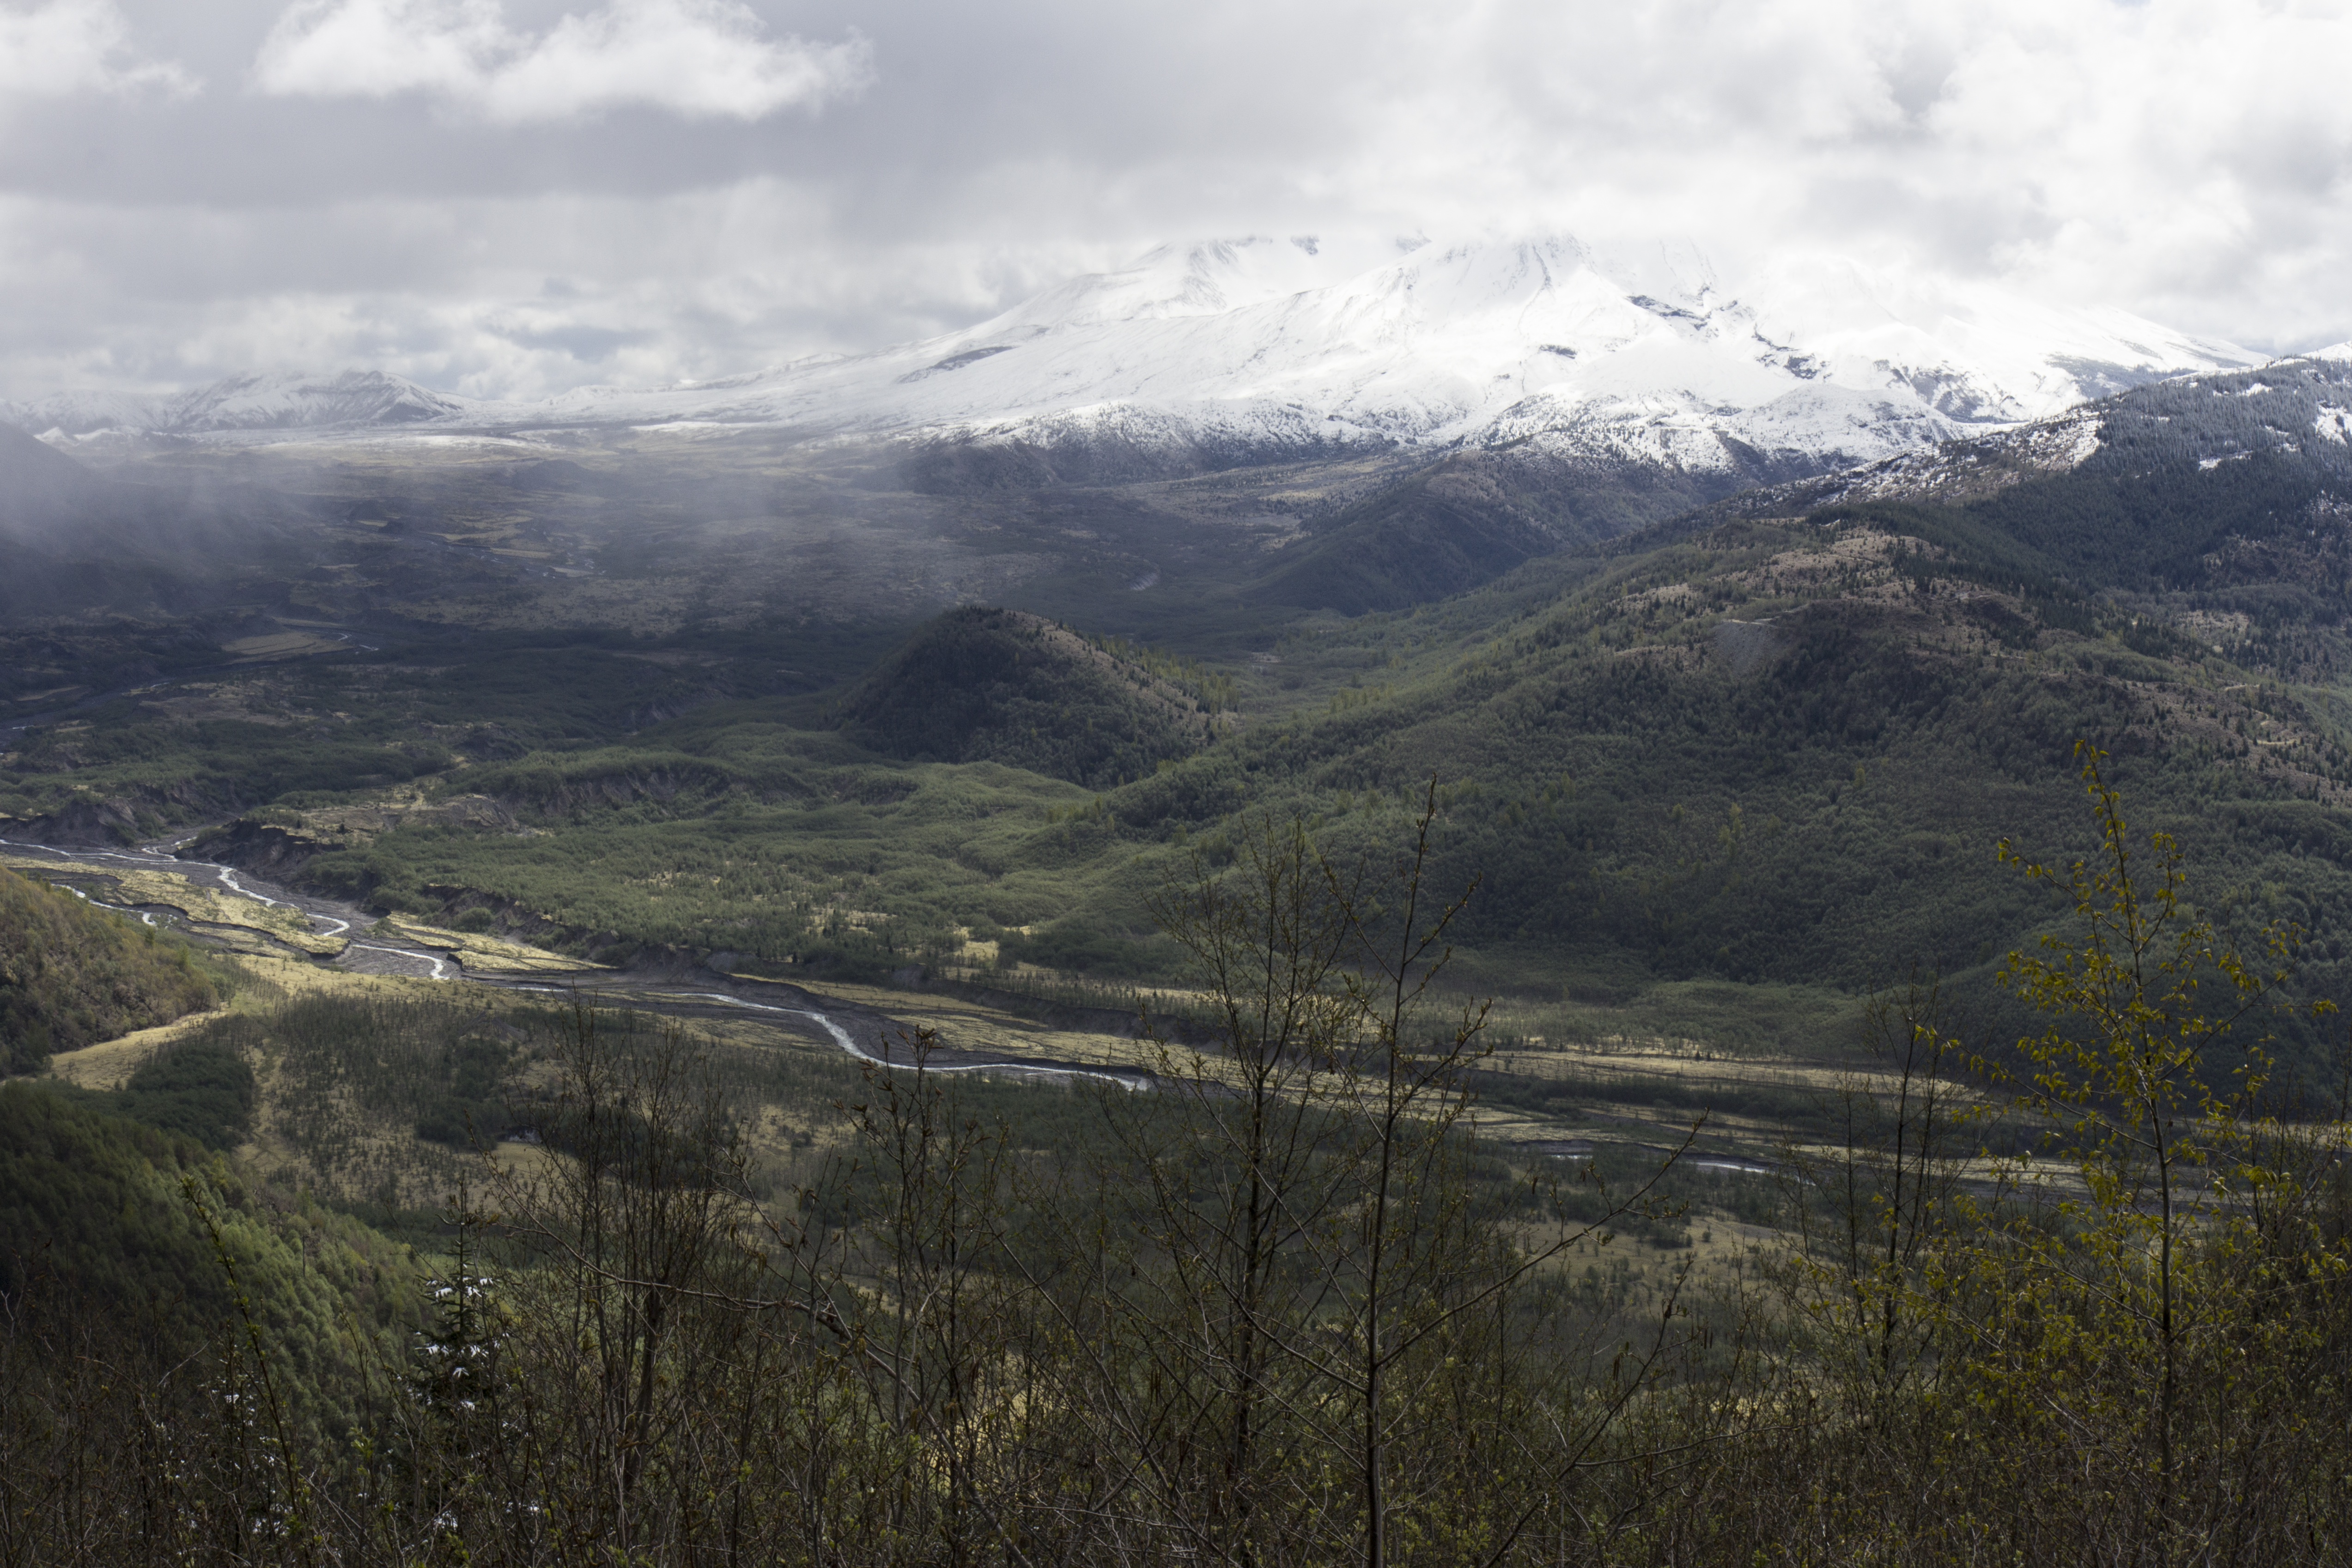
landscape, nature, wilderness, mountain, snow, winter, cloud, hill, lake, river, valley, mountain range, foggy, reservoir, highland, ridge, hills, clouds, mountains, alps, plateau, fell, loch, rural area, landform, aerial photography, mountain pass, tress, geographical feature, atmospheric phenomenon, mountainous landforms